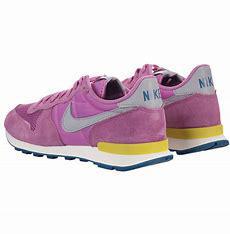
Brand: Nike
Model: Internationalist